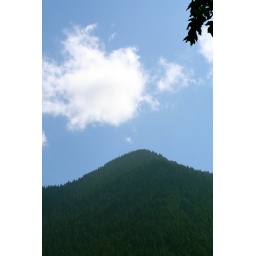
These mountains and the lake were carved out by giant glaciers.